Xylesthia

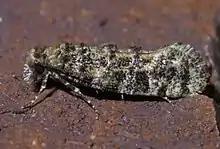
"Xylesthia pruniramiella", speckled xylesthia moth

Xylesthia is a genus of moths belonging to the family Tineidae.